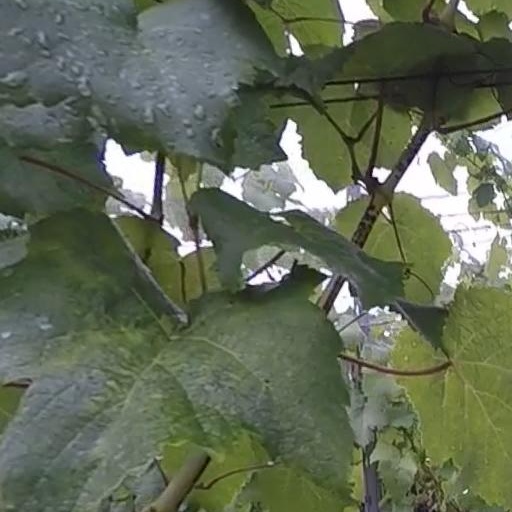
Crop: grape